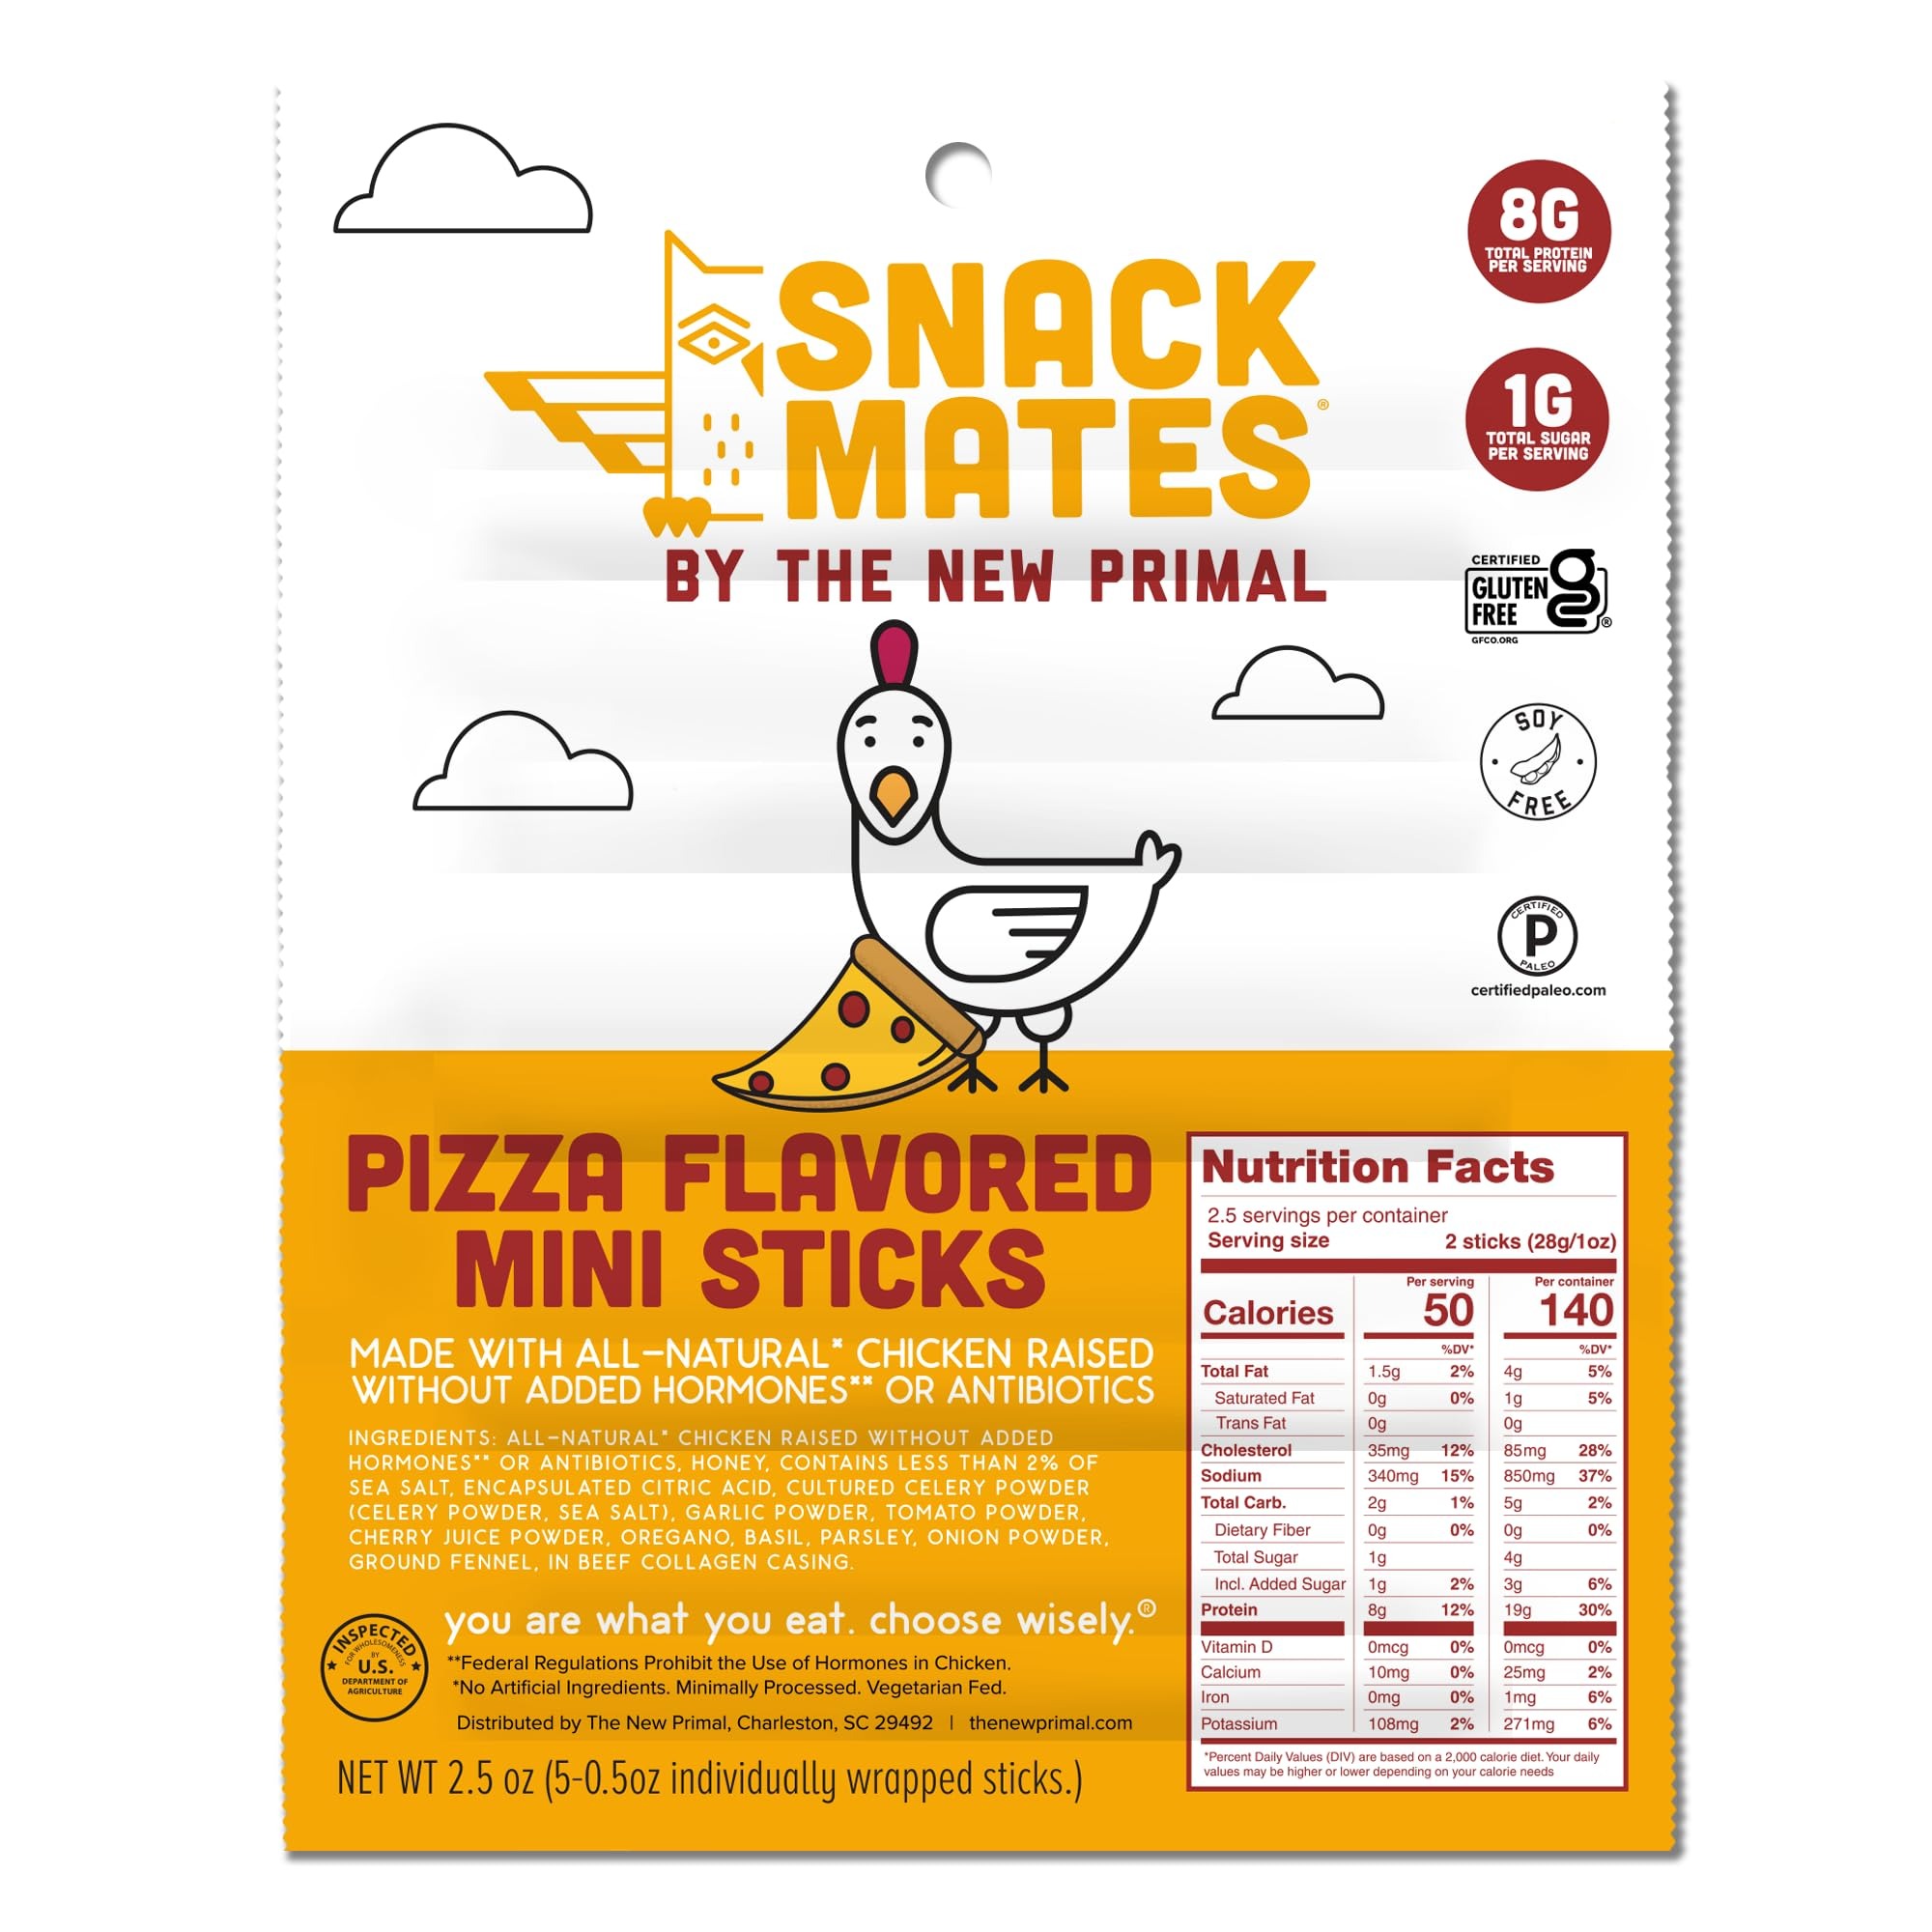
Item Name: Snack Mates by The New Primal, Chicken Pizza Meat Stick, All Natural Chicken, High Protein and Low Sugar Kids Snack, Certified Paleo, Certified Gluten Free, Lunchbox Friendly, 0.5 oz, Pack of 5
Bullet Point 1: CHICKEN PIZZA FLAVOR STICK FOR KIDS: All-natural chicken stick infused with oregano, basil, and garlic over tomato, onion, and red pepper; Totally reminiscent of the best slice in the box
Bullet Point 2: PERFECT FOR SNACKING ANYWHERE: Our Snack Mates Kids Pizza Stick is great for snacking anytime and anywhere, whether your little one is at school, traveling, playing outside, camping, or relaxing at home
Bullet Point 3: EASY-TO-EAT MEAT STICK: Our Pizza Stick is the perfect, portable protein snack; An easy-to-eat meat snack for kids with 8g of protein and just 50 calories per serving
Bullet Point 4: CHICKEN SNACKS YOU CAN FEEL GOOD ABOUT: Made with only 1g of sugar, Certified Paleo, Gluten-Free, Lunchbox Friendly, and raised without added hormones or the use of antibiotics
Bullet Point 5: THE NEW PRIMAL: Our convenient low-sugar snacks pack crave-able flavor, simple ingredients, and plenty of protein; Delicious, on-the-go snacking has never been easier
Value: 1.0
Unit: Count

Price: 8.37